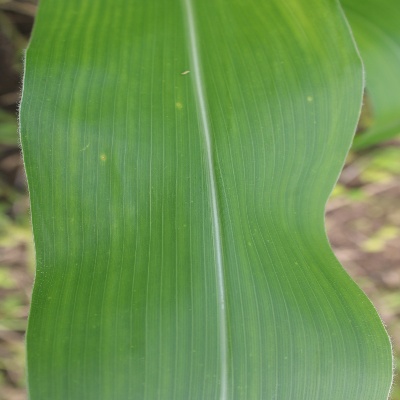
Crop: Maize
Condition: leaf spot